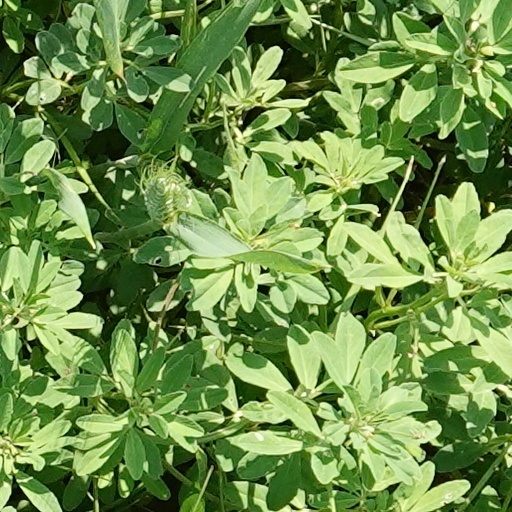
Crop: wheat